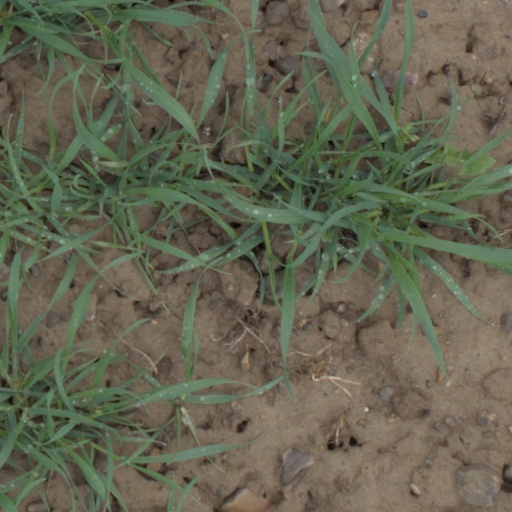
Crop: wheat